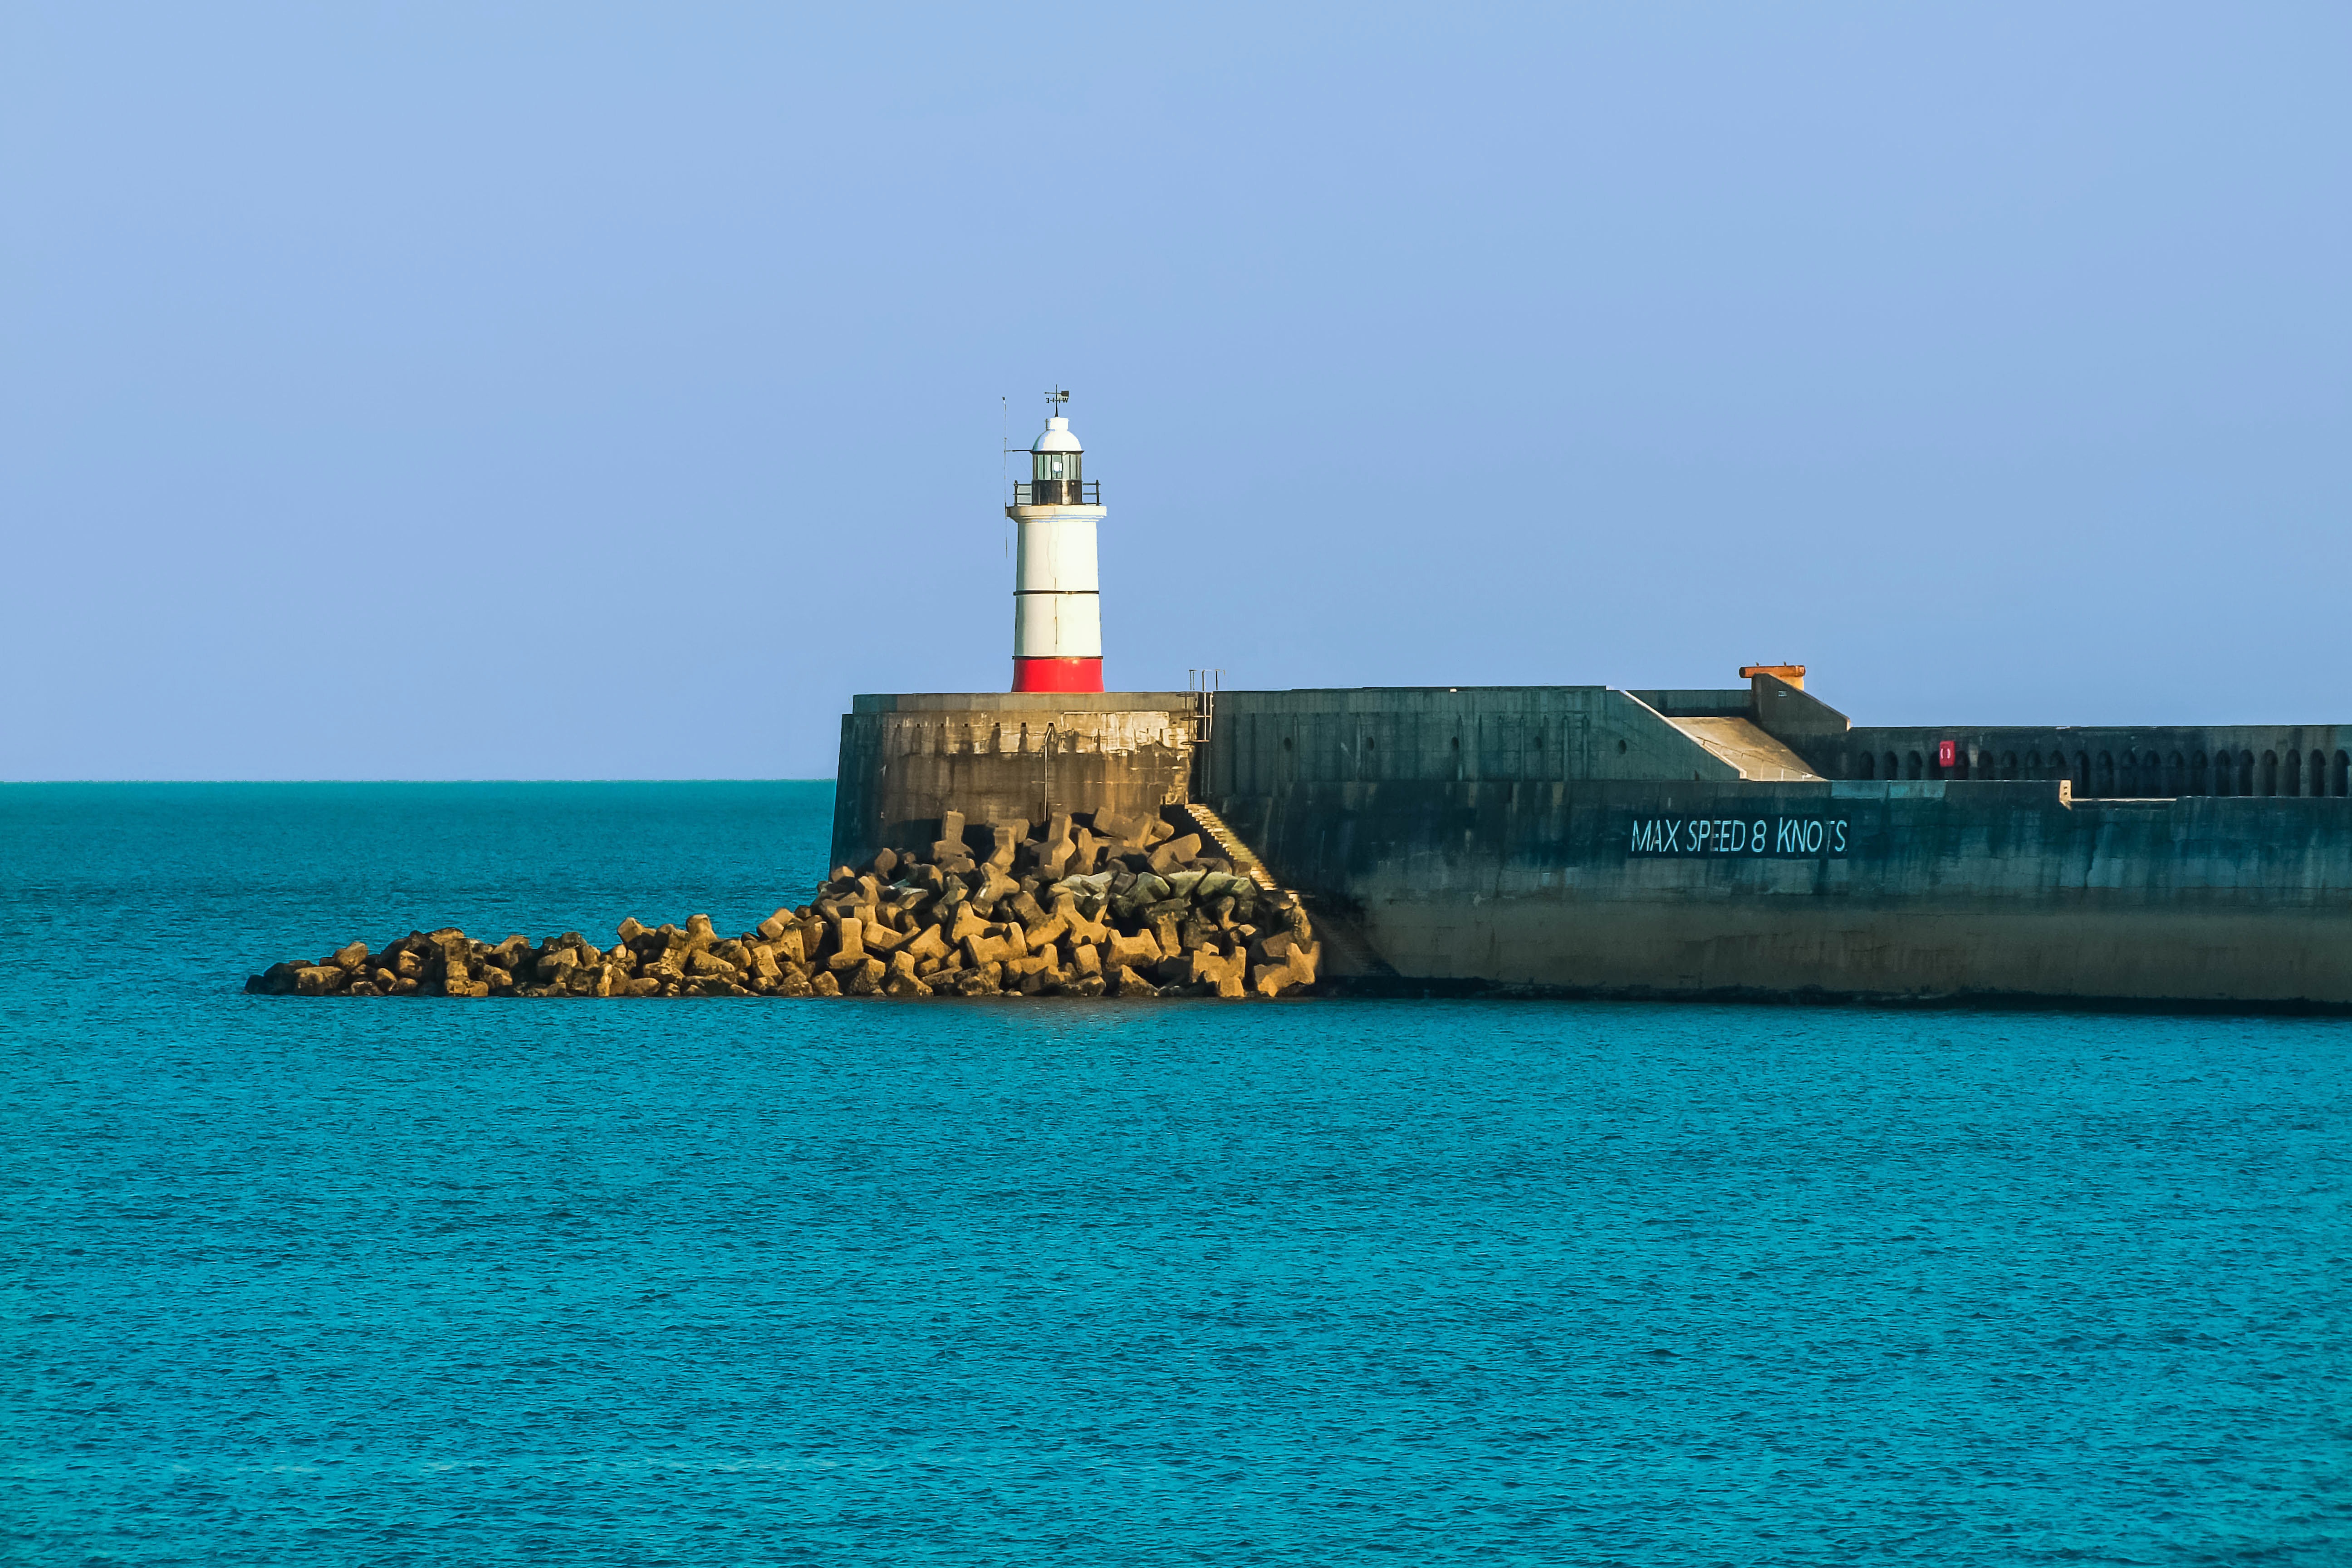
sea, coast, ocean, lighthouse, vehicle, tower, bay, channel, breakwater, newhaven